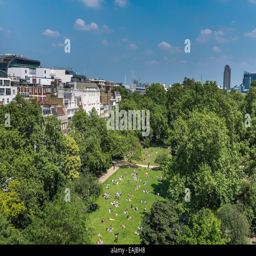
aerial view with people relaxing on the grass